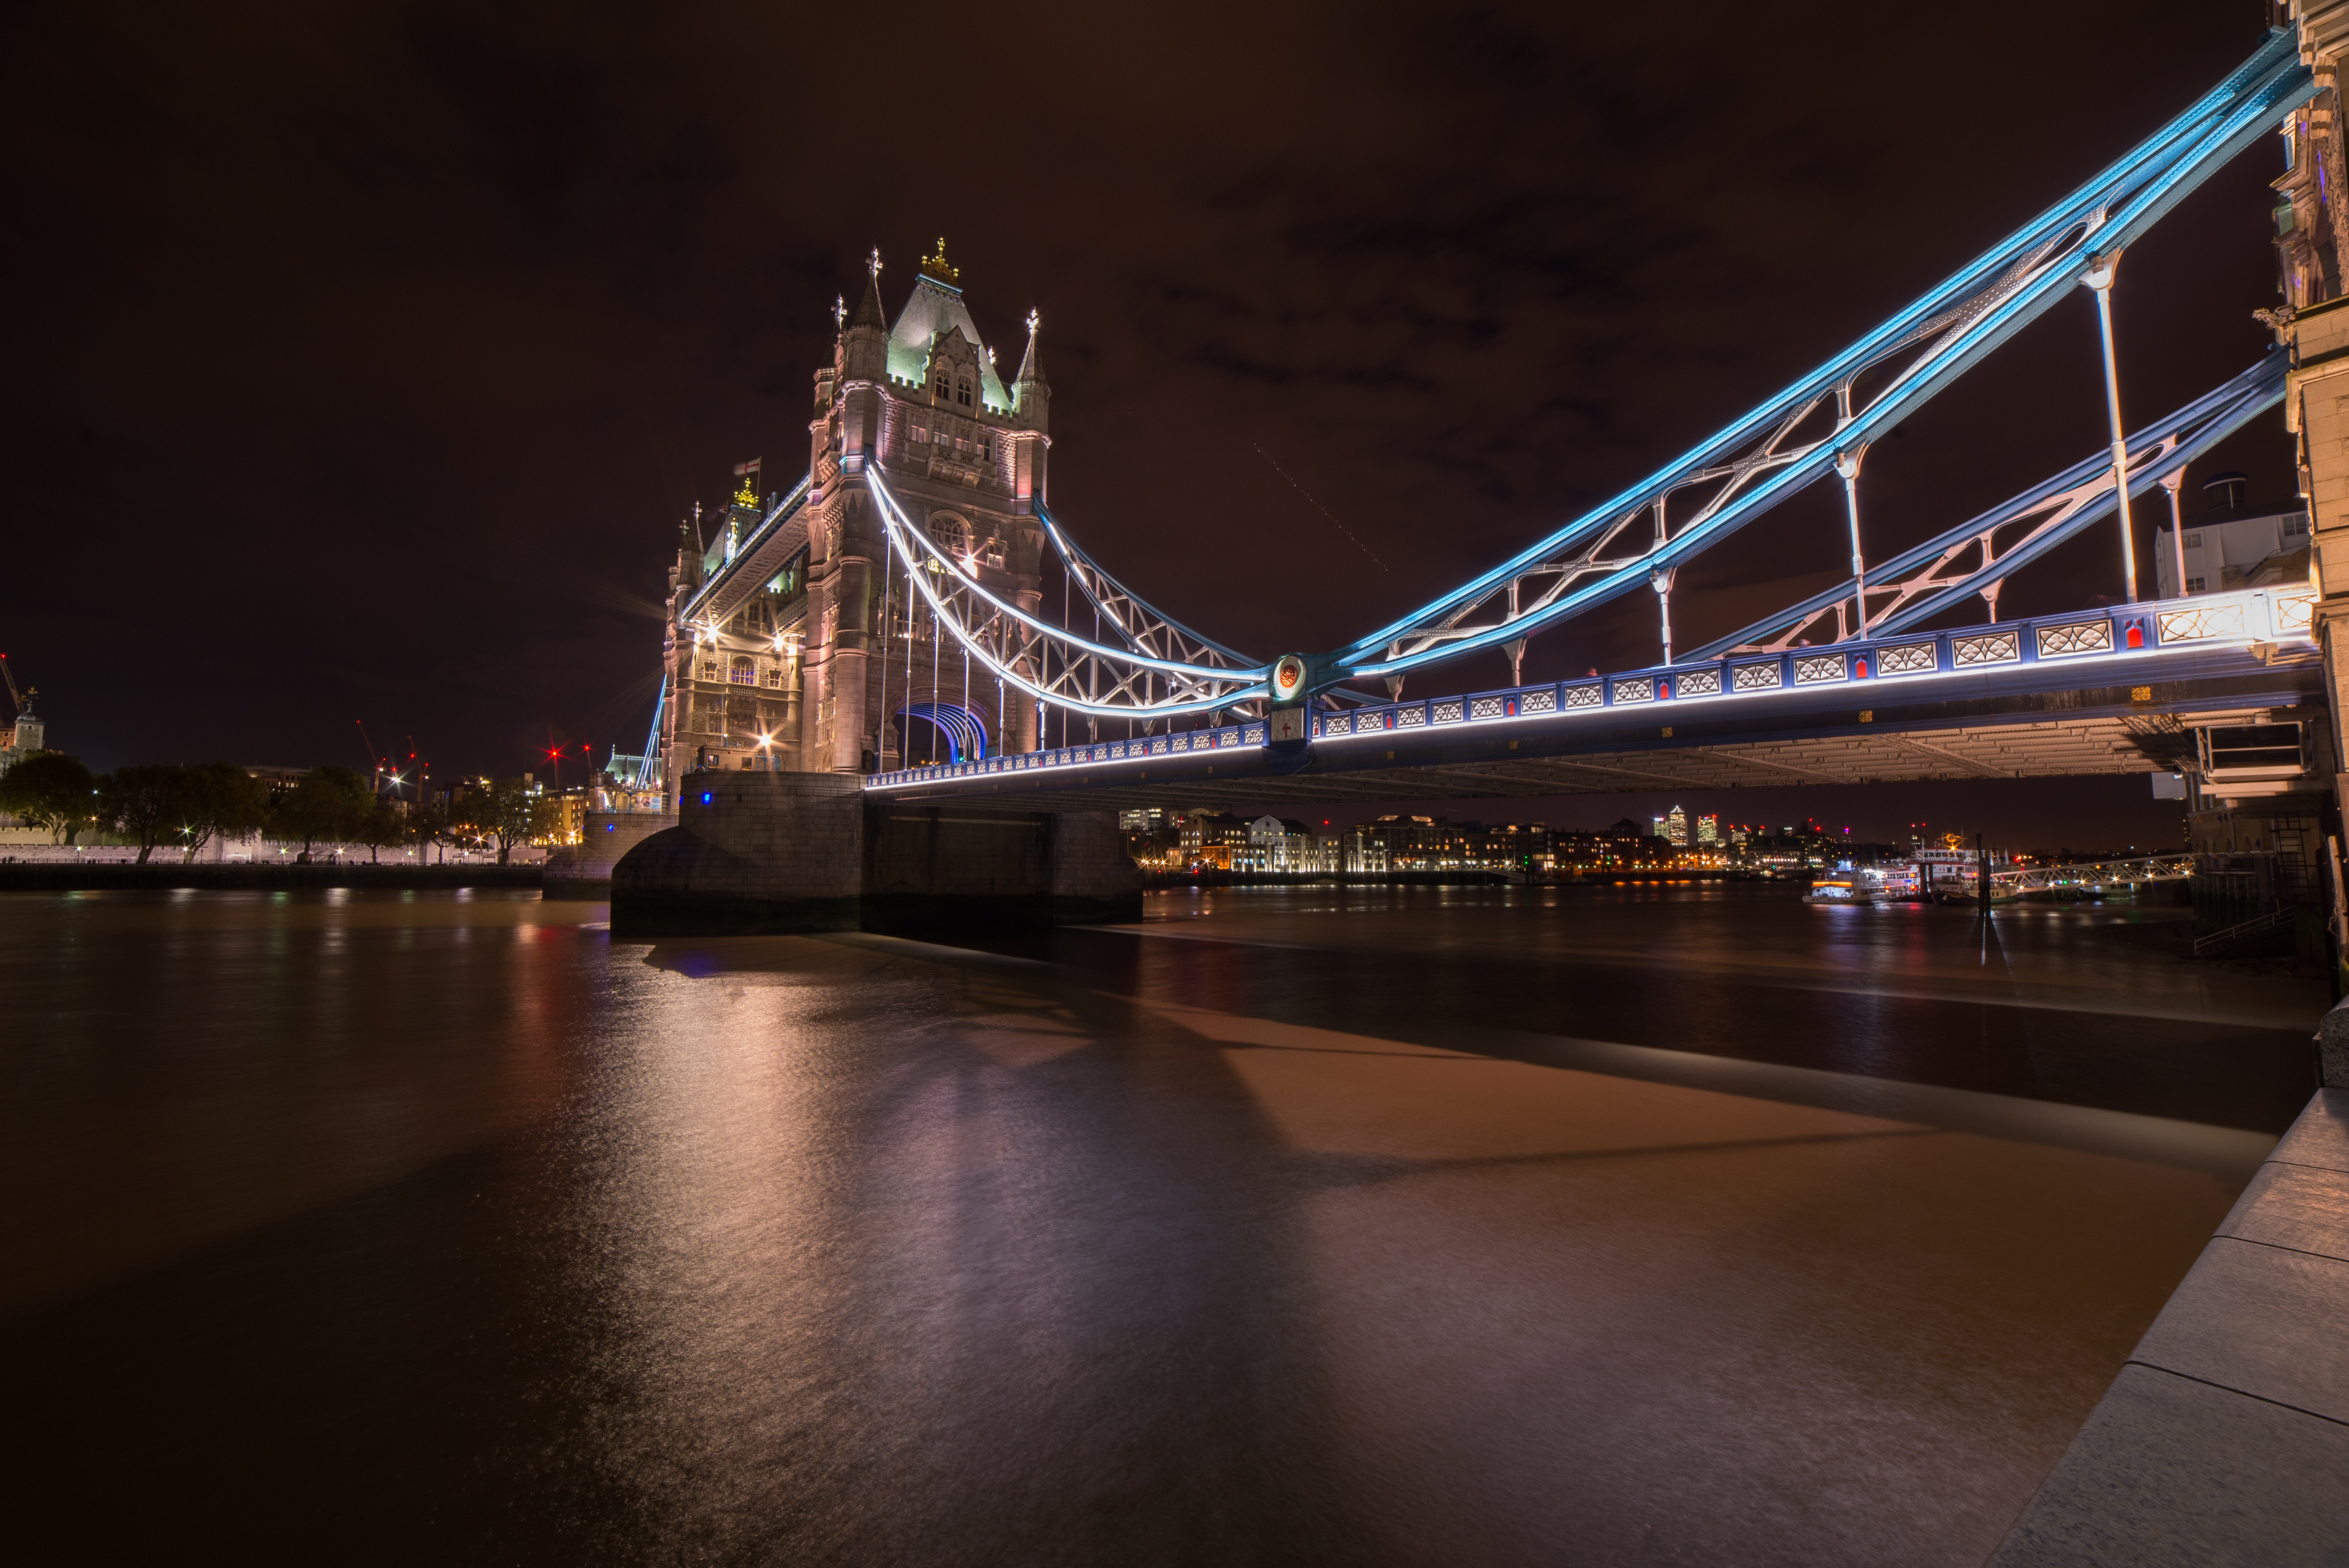
light, architecture, bridge, night, building, city, cityscape, travel, dusk, europe, evening, reflection, tower, landmark, darkness, tower bridge, uk, england, london, lights, london tower bridge